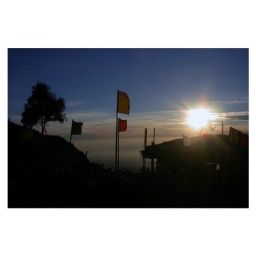
As sun rose over a tea garden and a small hut that had all these colorful flags fluttering over it.